India–China Border Roads

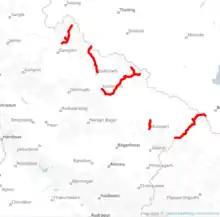
ICB Roads in Uttarakhand

In Uttarakhand, the border most points of Pulam Sumda, Mana Pass, Niti Pass, Lapthal and Rimkhim, and Lipulekh have been connected.